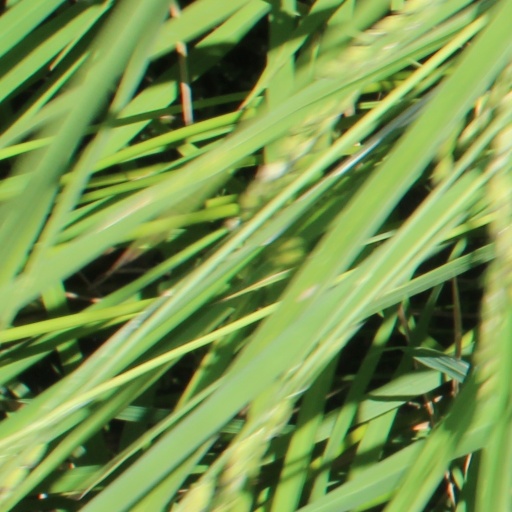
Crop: rice